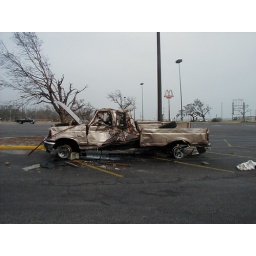
Katrina left this smashed truck in the parking lot of what looked to once house a K-Mart.